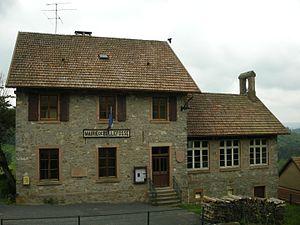
Bellefosse est une commune française située dans le département du Bas-Rhin, en région Grand Est.